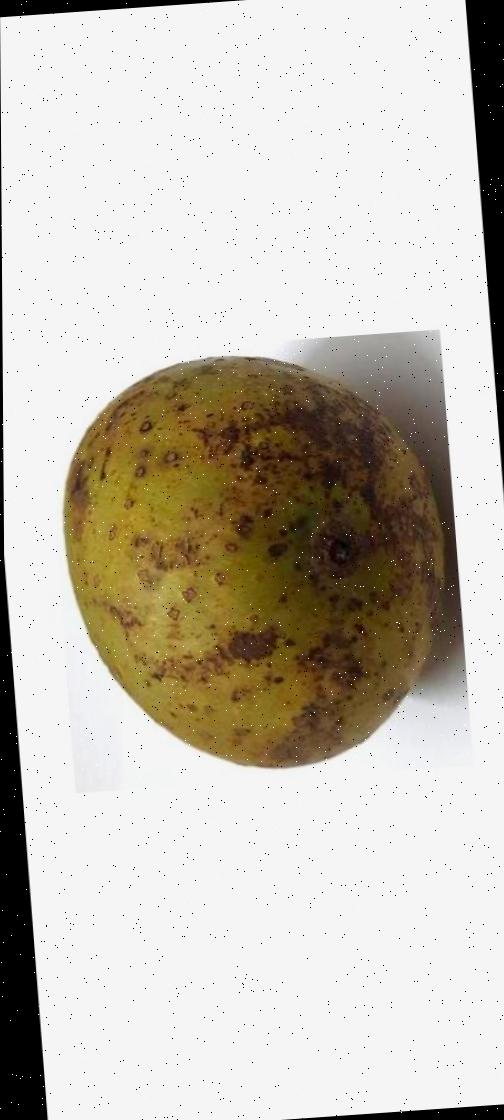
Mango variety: Gourmoti